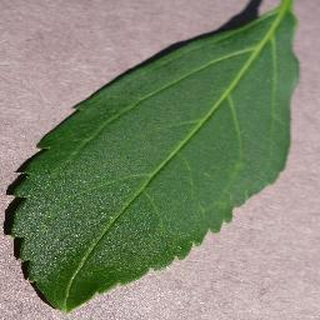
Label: healthy_cherry